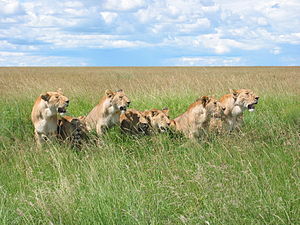
Løve / Biologi og adfærd / Gruppeorganisering
En flok set langs vejen i Masai Mara National Park i Kenya
Løven er en af de fem store katte i slægten Panthera og et medlem af kattefamilien. Det er den næststørste nulevende katteart efter tigeren, hvor nogle hanner kan veje over 250 kg. Der findes vilde løver i det subsahariske Afrika og i Asien. Løverne forsvandt fra Nordafrika og Sydvestasien for mange år siden, men dog i historisk tid. Indtil slutningen af Pleistocæn, for omkring 10.000 år siden, var løven det mest udbredte landpattedyr efter mennesket. Den kunne findes i størstedelen af Afrika, igennem hele Eurasien fra det vestlige Europa til Indien, og i Amerika fra Yukon til Peru.